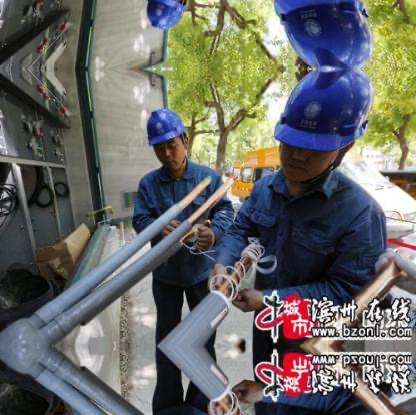
Objects in the image:
label: helmet
label: helmet
label: helmet
label: helmet